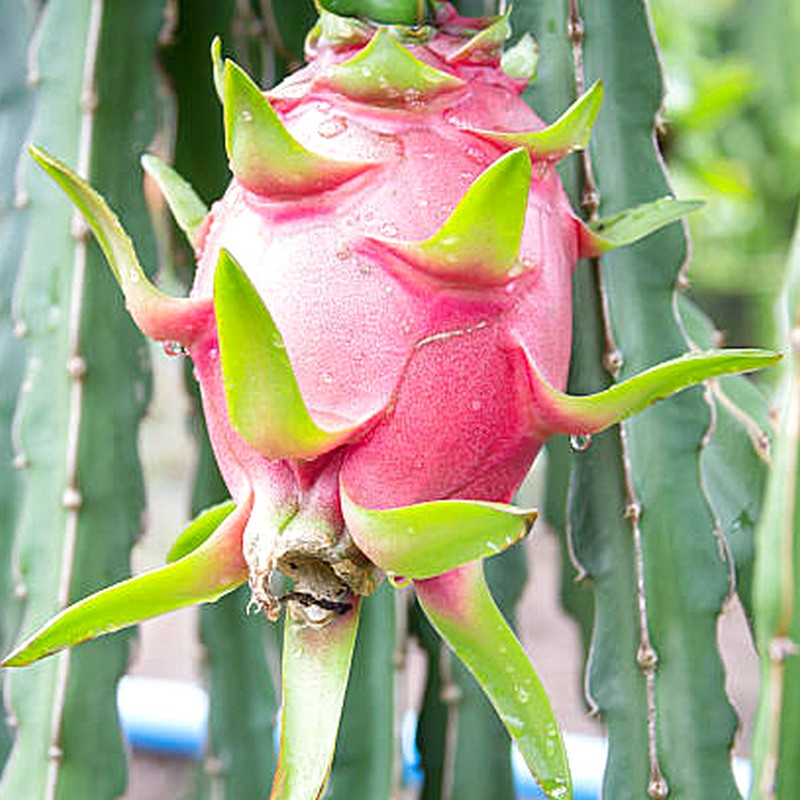
Label: Mature Dragon Fruit